Hana no Furu Gogo

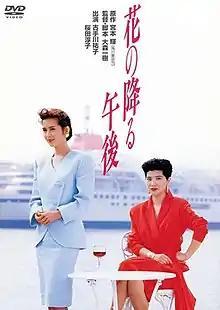
The poster of "Hana no Furu Gogo" film. Actresses Yūko Kotegawa ("left") and Junko Sakurada ("right") won awards at the 13th Japan Academy Awards because of the film.

In 1989, a television drama adaptation of the book aired on NHK General TV. The drama starred Shima Iwashita, Hideaki Nitani, and Toshiyuki Nagashima. It was written by Hata Mineaki and directed by Hiroyuki Eguchi, with the theme song "Hitori Botchi no Dimanshe (Nichiyōbi)" by Yasuko Ōki.